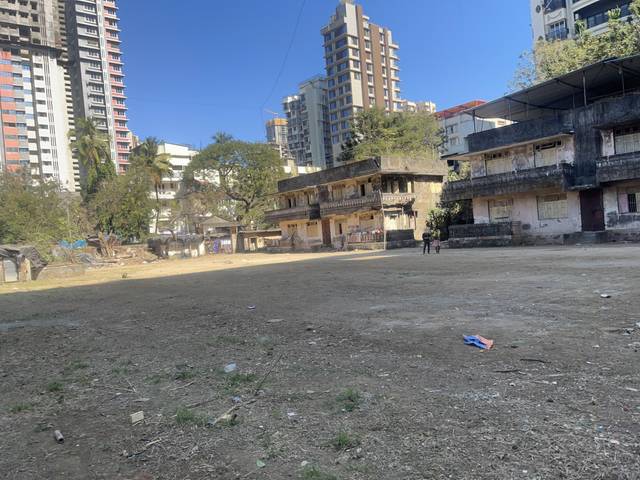
Region: India
Coordinates: 19.201, 72.845